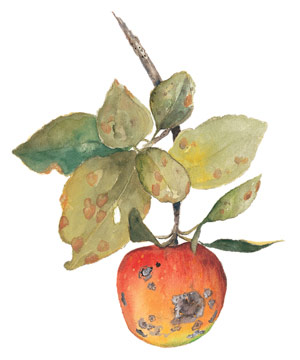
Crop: apple
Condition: scab